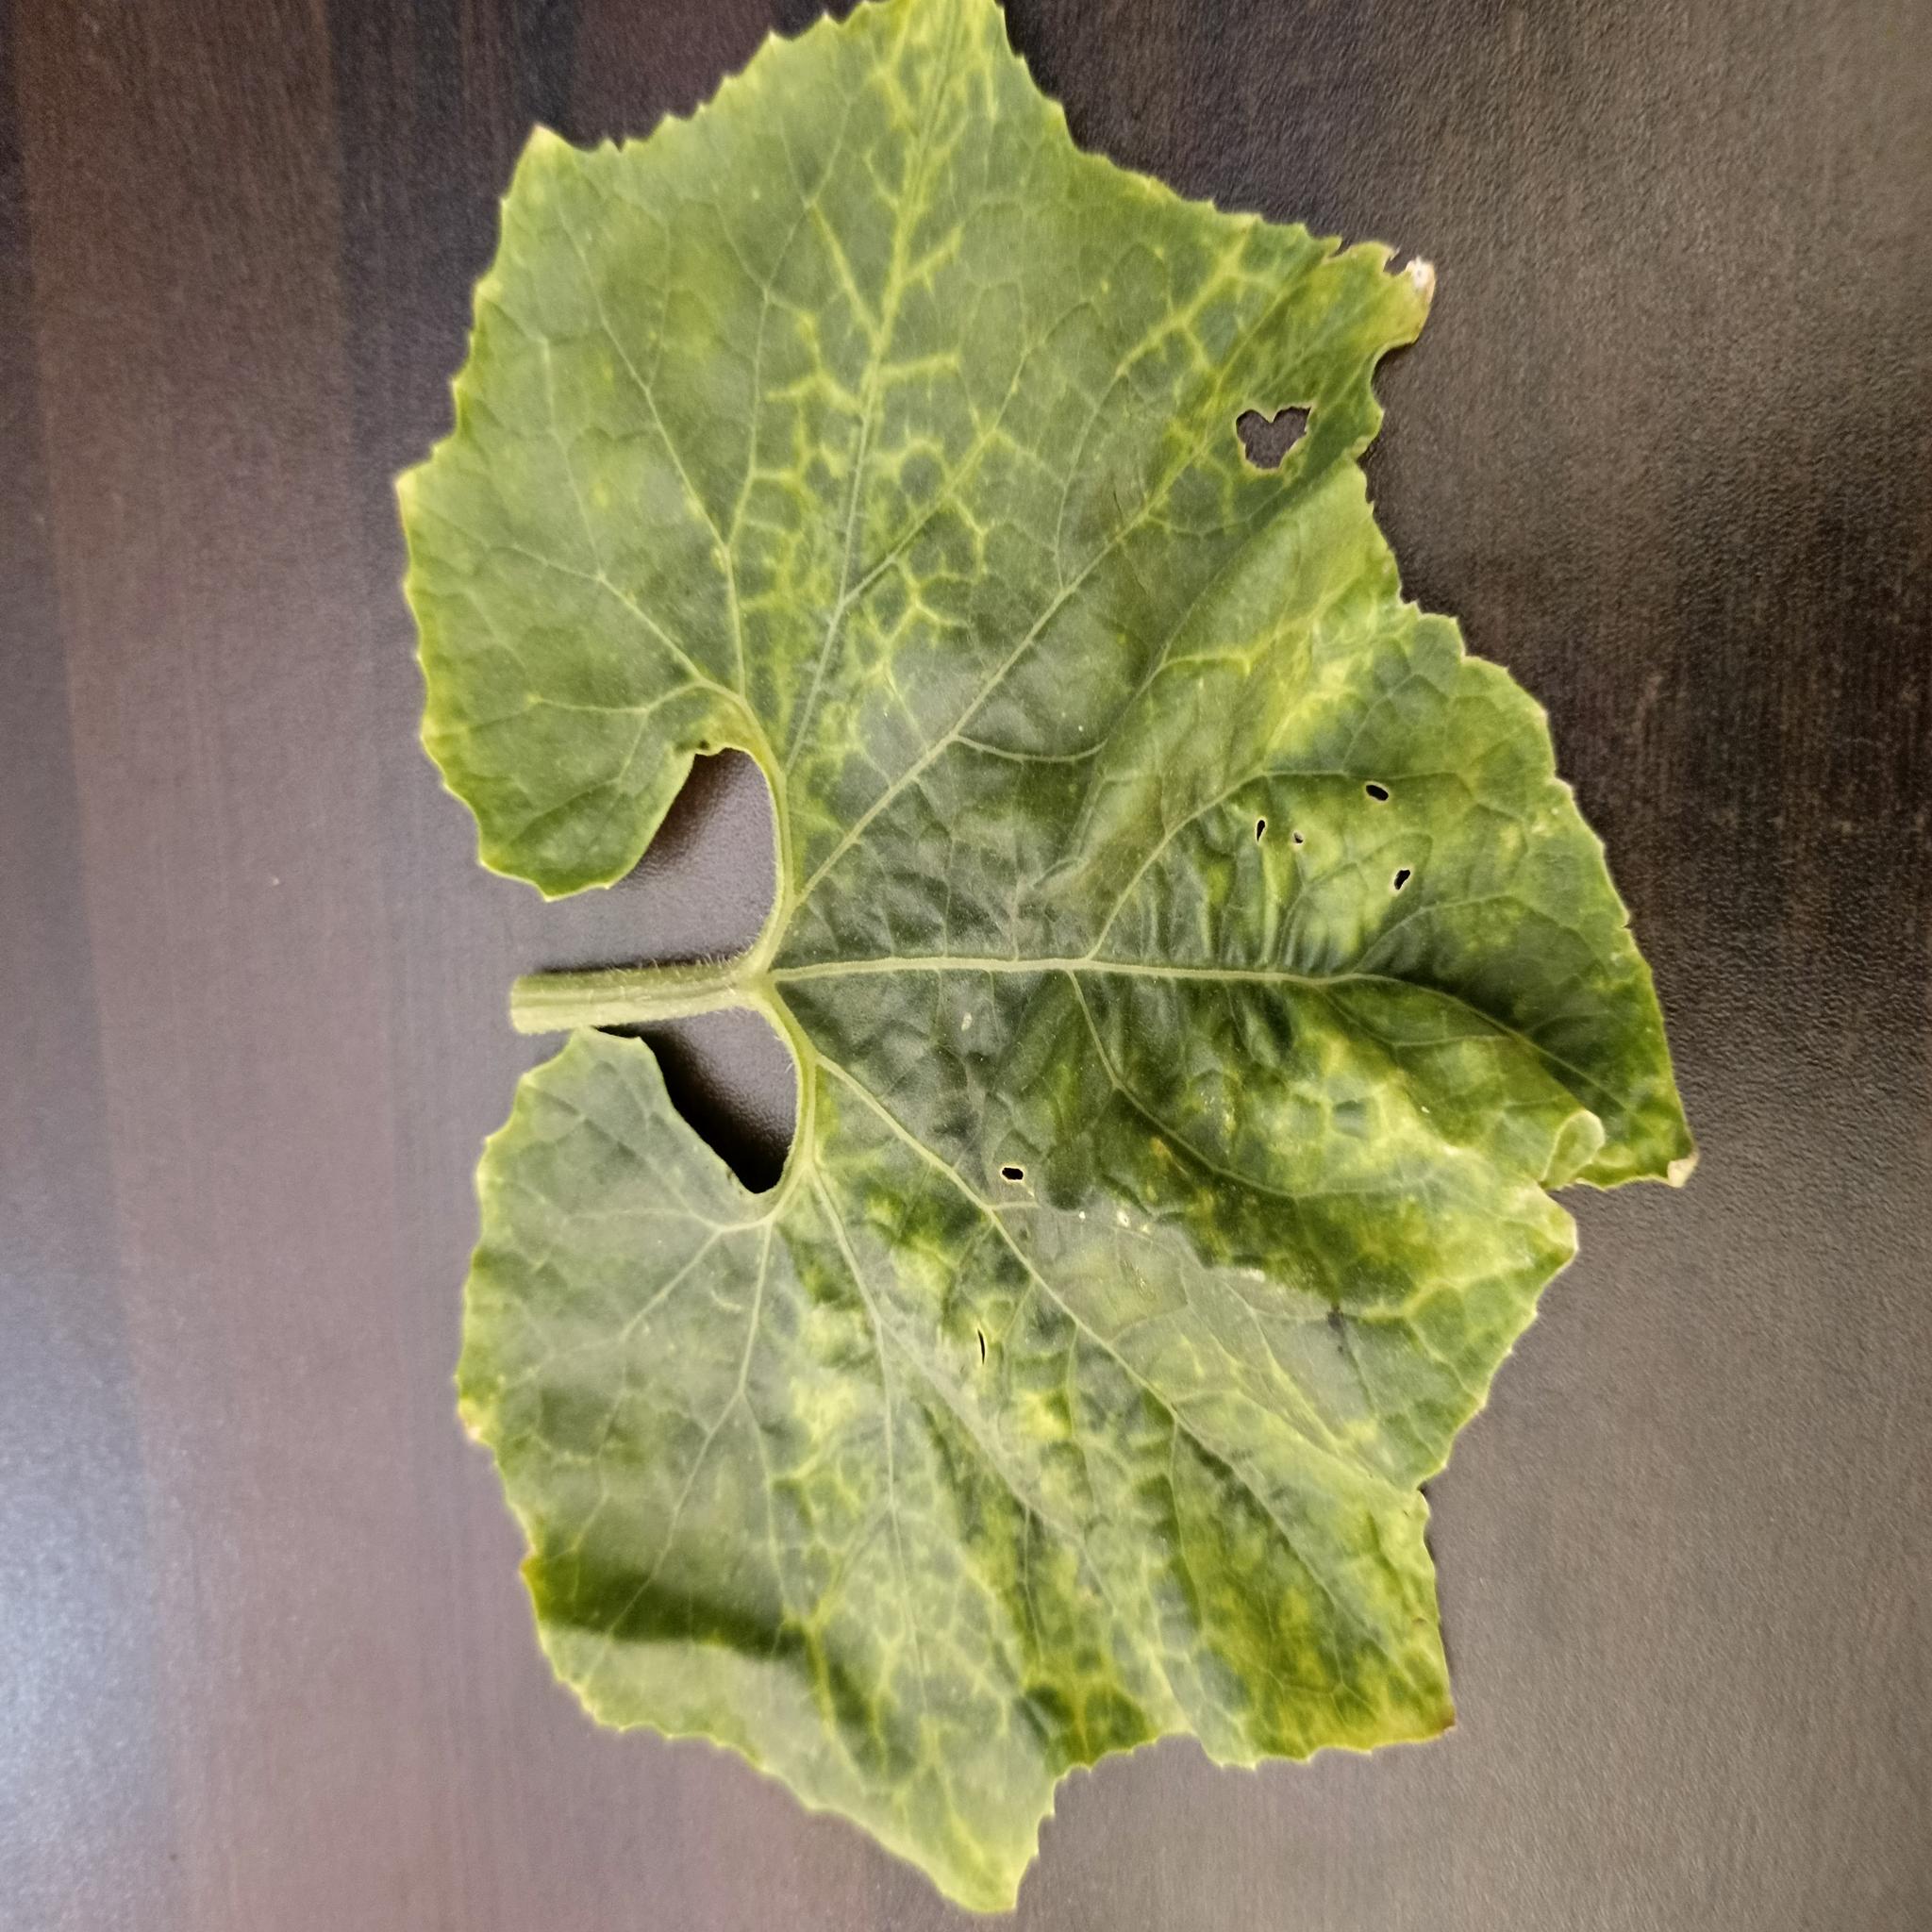
Label: Downy mildew